Arethas of Najran

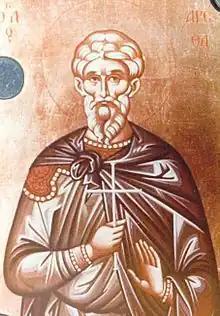
Byzantine Icon depicting Saint Arethas by Manuel Panselinos

Arethas or Aretas, also known as Ḥārith ibn Kaʿb, was the leader of the Miaphysite Christian community of Najran in the early 6th century; he was executed during the persecution of Christians by the king of Yemen, Dhu Nuwas, in 523. News of this tragic story among the rest of the Christian persecutions quickly spread the surrounding areas until it reached the ears of Emperor Justin I of the Byzantine Empire and the Christian Kingdom of Aksum in Ethiopia, who sent in troops to depose Dhu Nuwas and end the persecution.